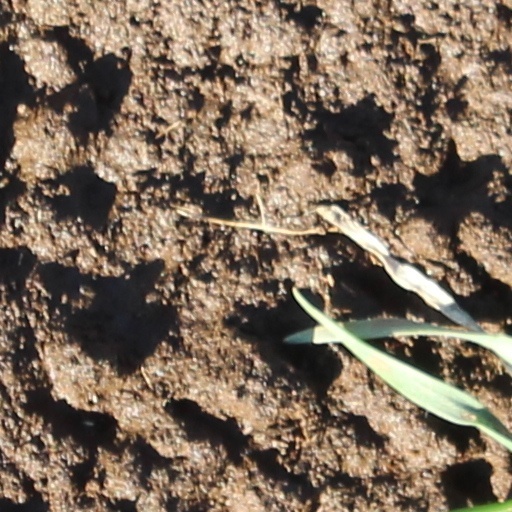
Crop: wheat